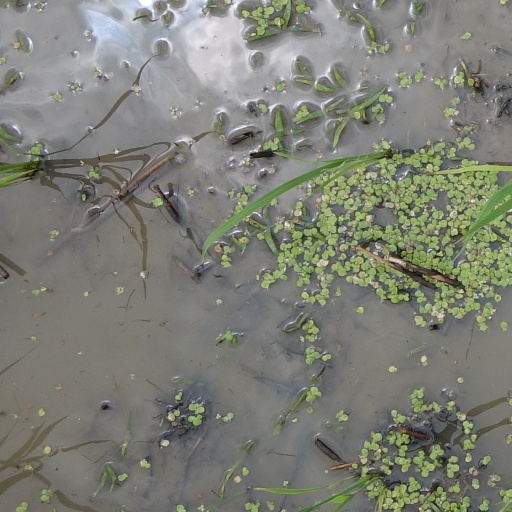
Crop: rice